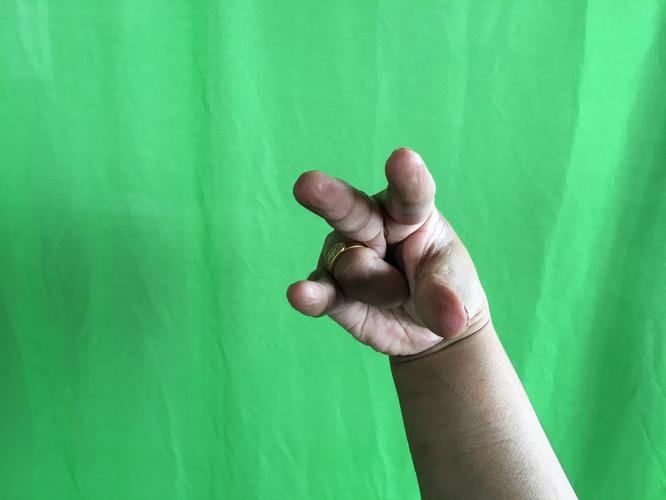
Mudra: Kangulam
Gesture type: single_hand